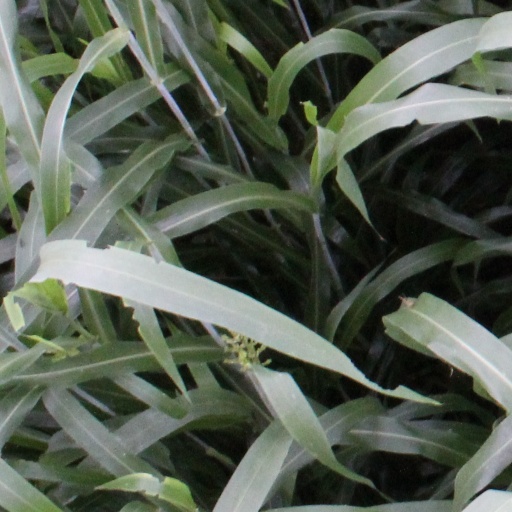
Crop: sorghum